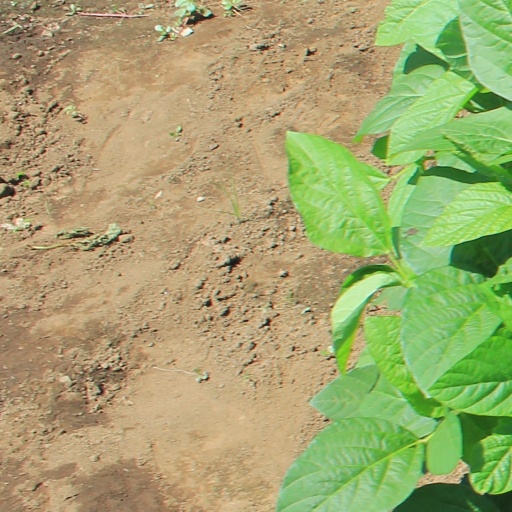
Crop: soybean